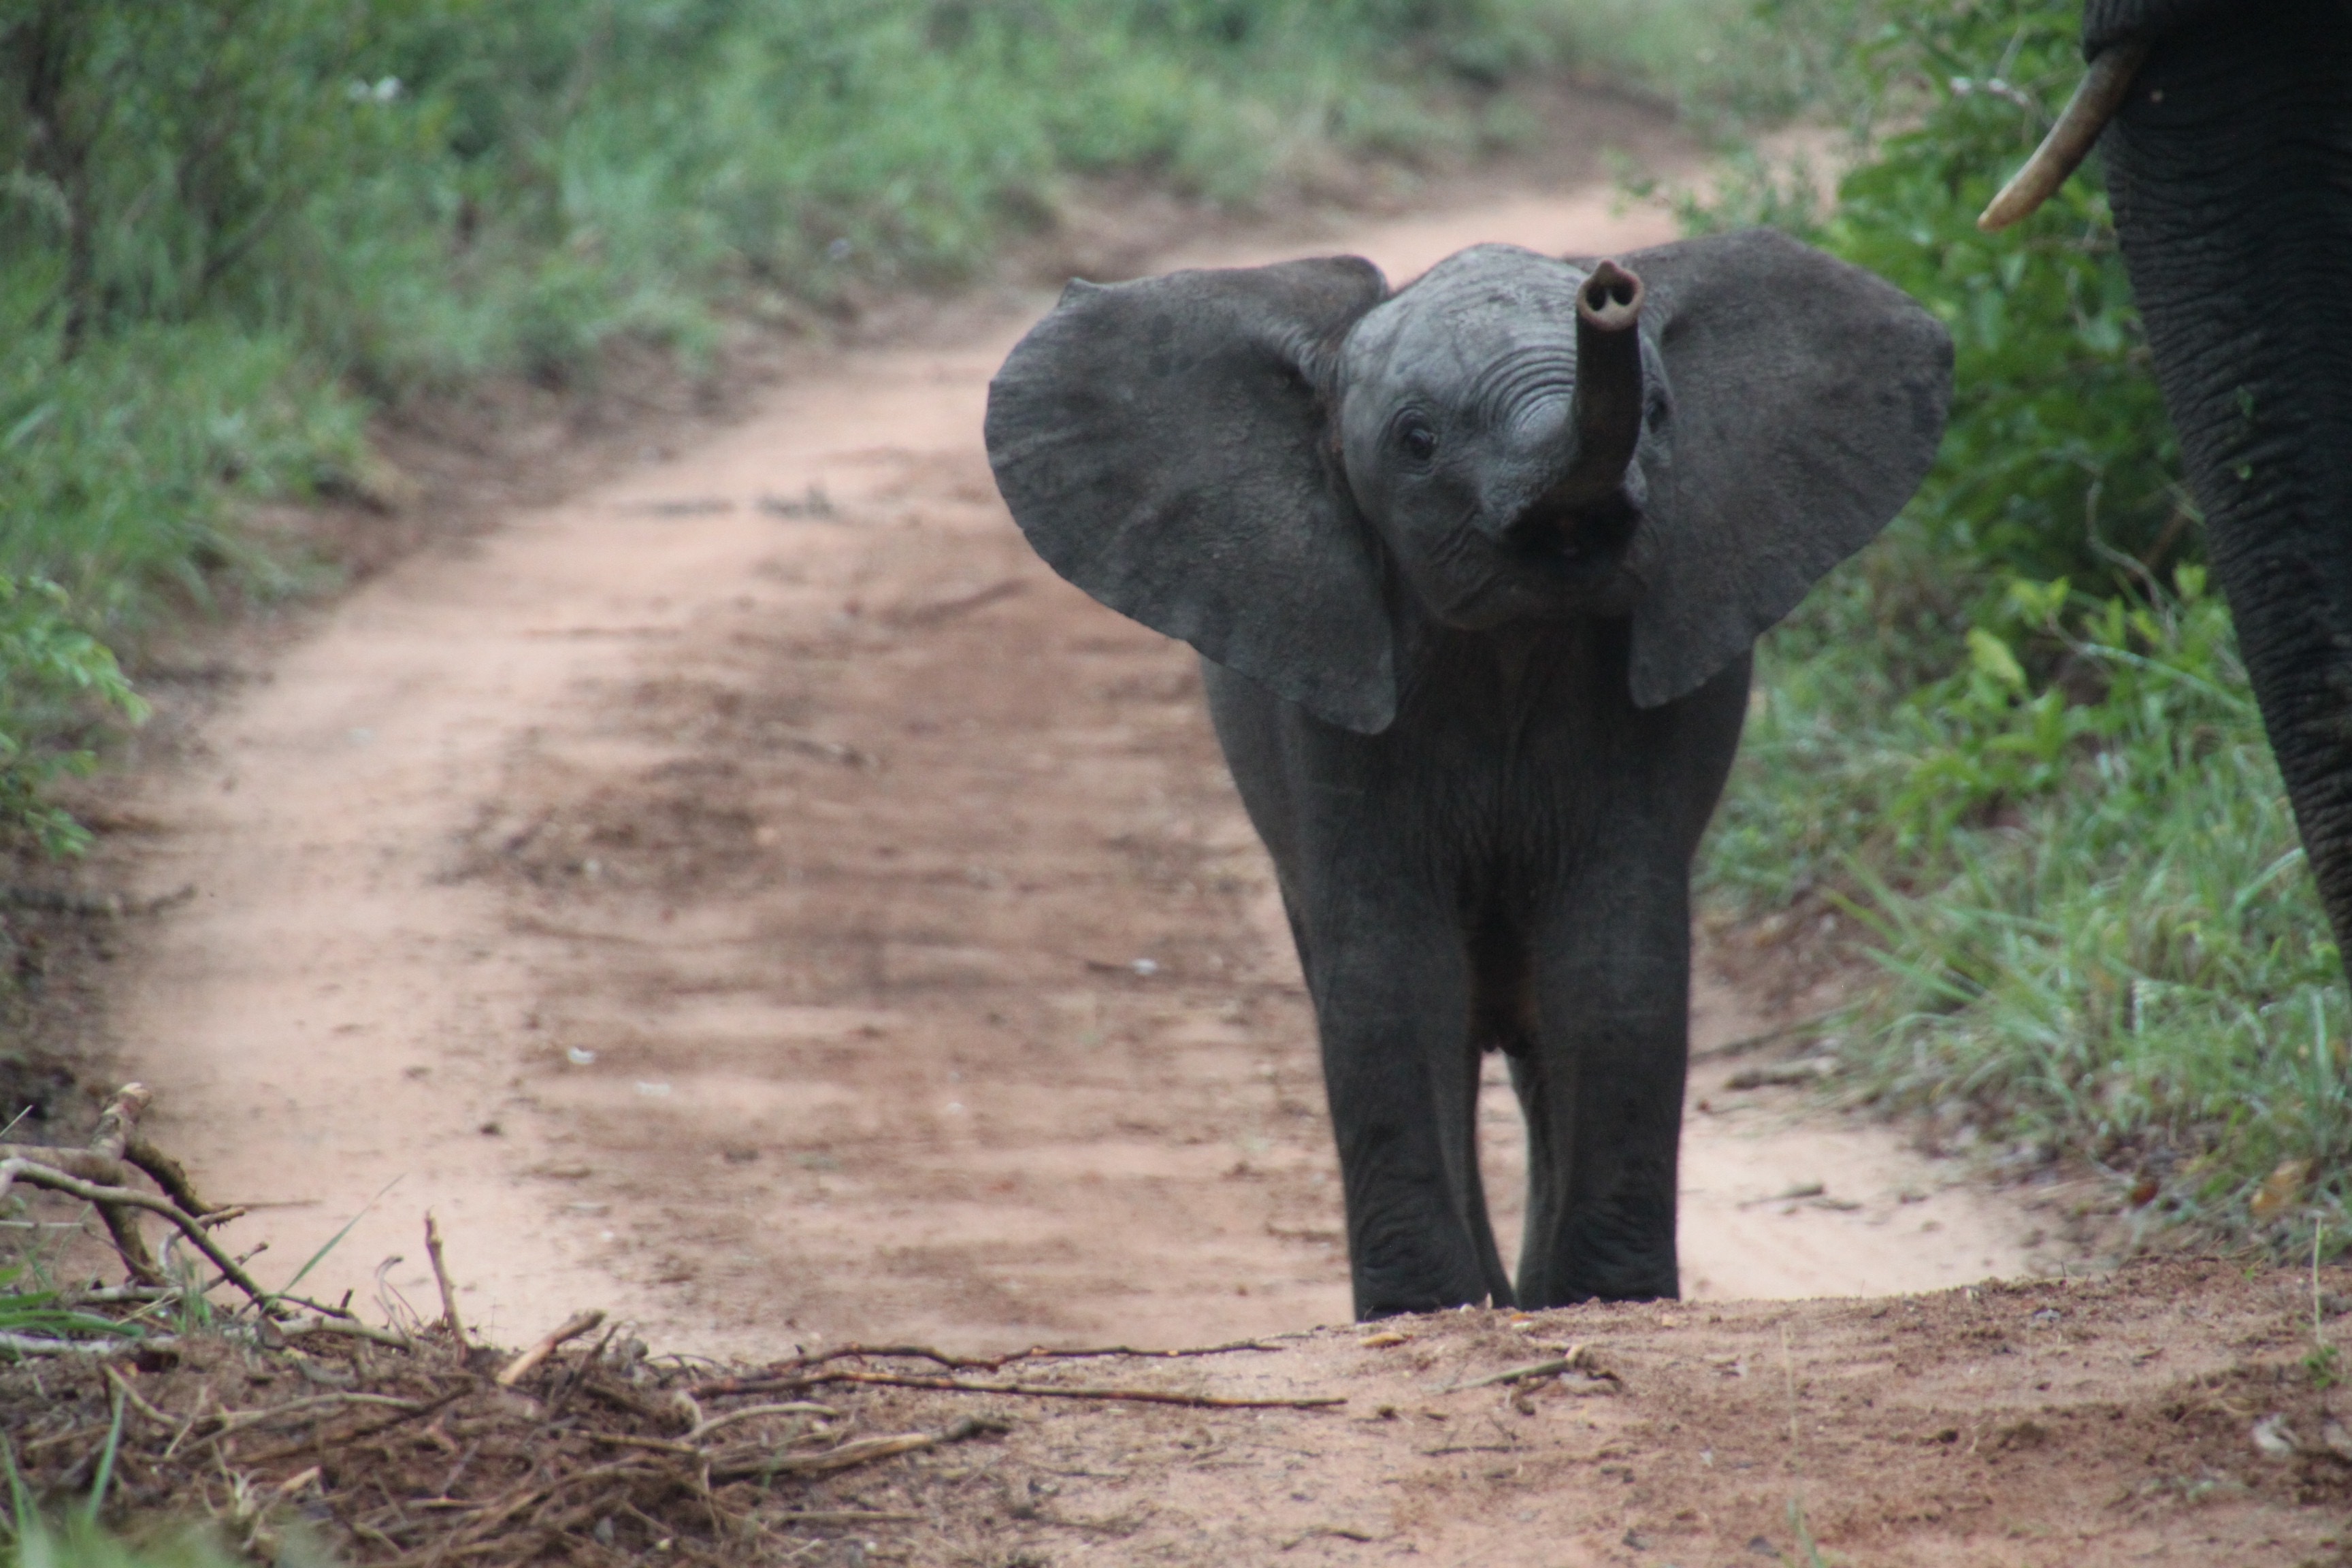
nature, adventure, wildlife, wild, mammal, national park, fauna, elephant, safari, south africa, baby elephant, indian elephant, african elephant, animal planet, the wild photography, discover wild, elephants and mammoths, mahout